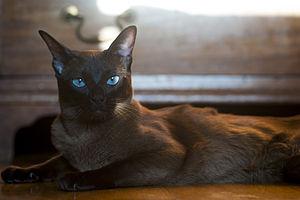
Le burmese est une race de chat originaire de Thaïlande. Ce chat de taille moyenne est caractérisé par sa robe à poils courts et au motif sépia.
Le burmese anglais ou burmese européen est une race de chat issue du burmese américain et développée au Royaume-Uni à partir des années 1950. Ce chat de taille moyenne est caractérisé par sa robe sépia. Il se différencie de son homologue américain essentiellement par son visage en forme de triangle avec des yeux moins ronds.